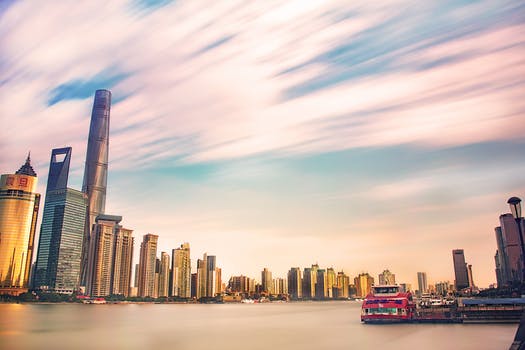
Label: No Watermark